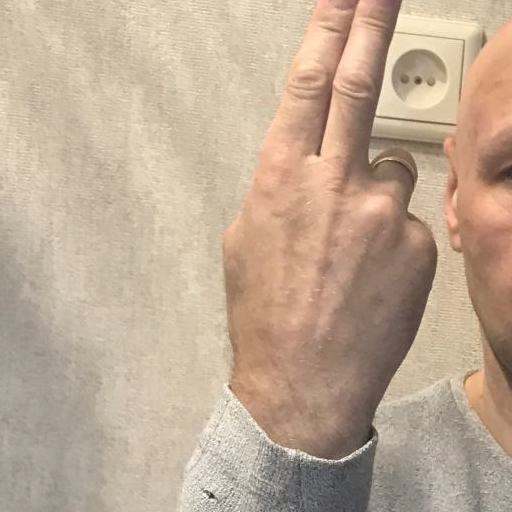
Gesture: two_up_inverted